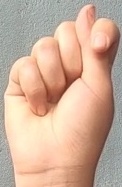
ASL sign: T